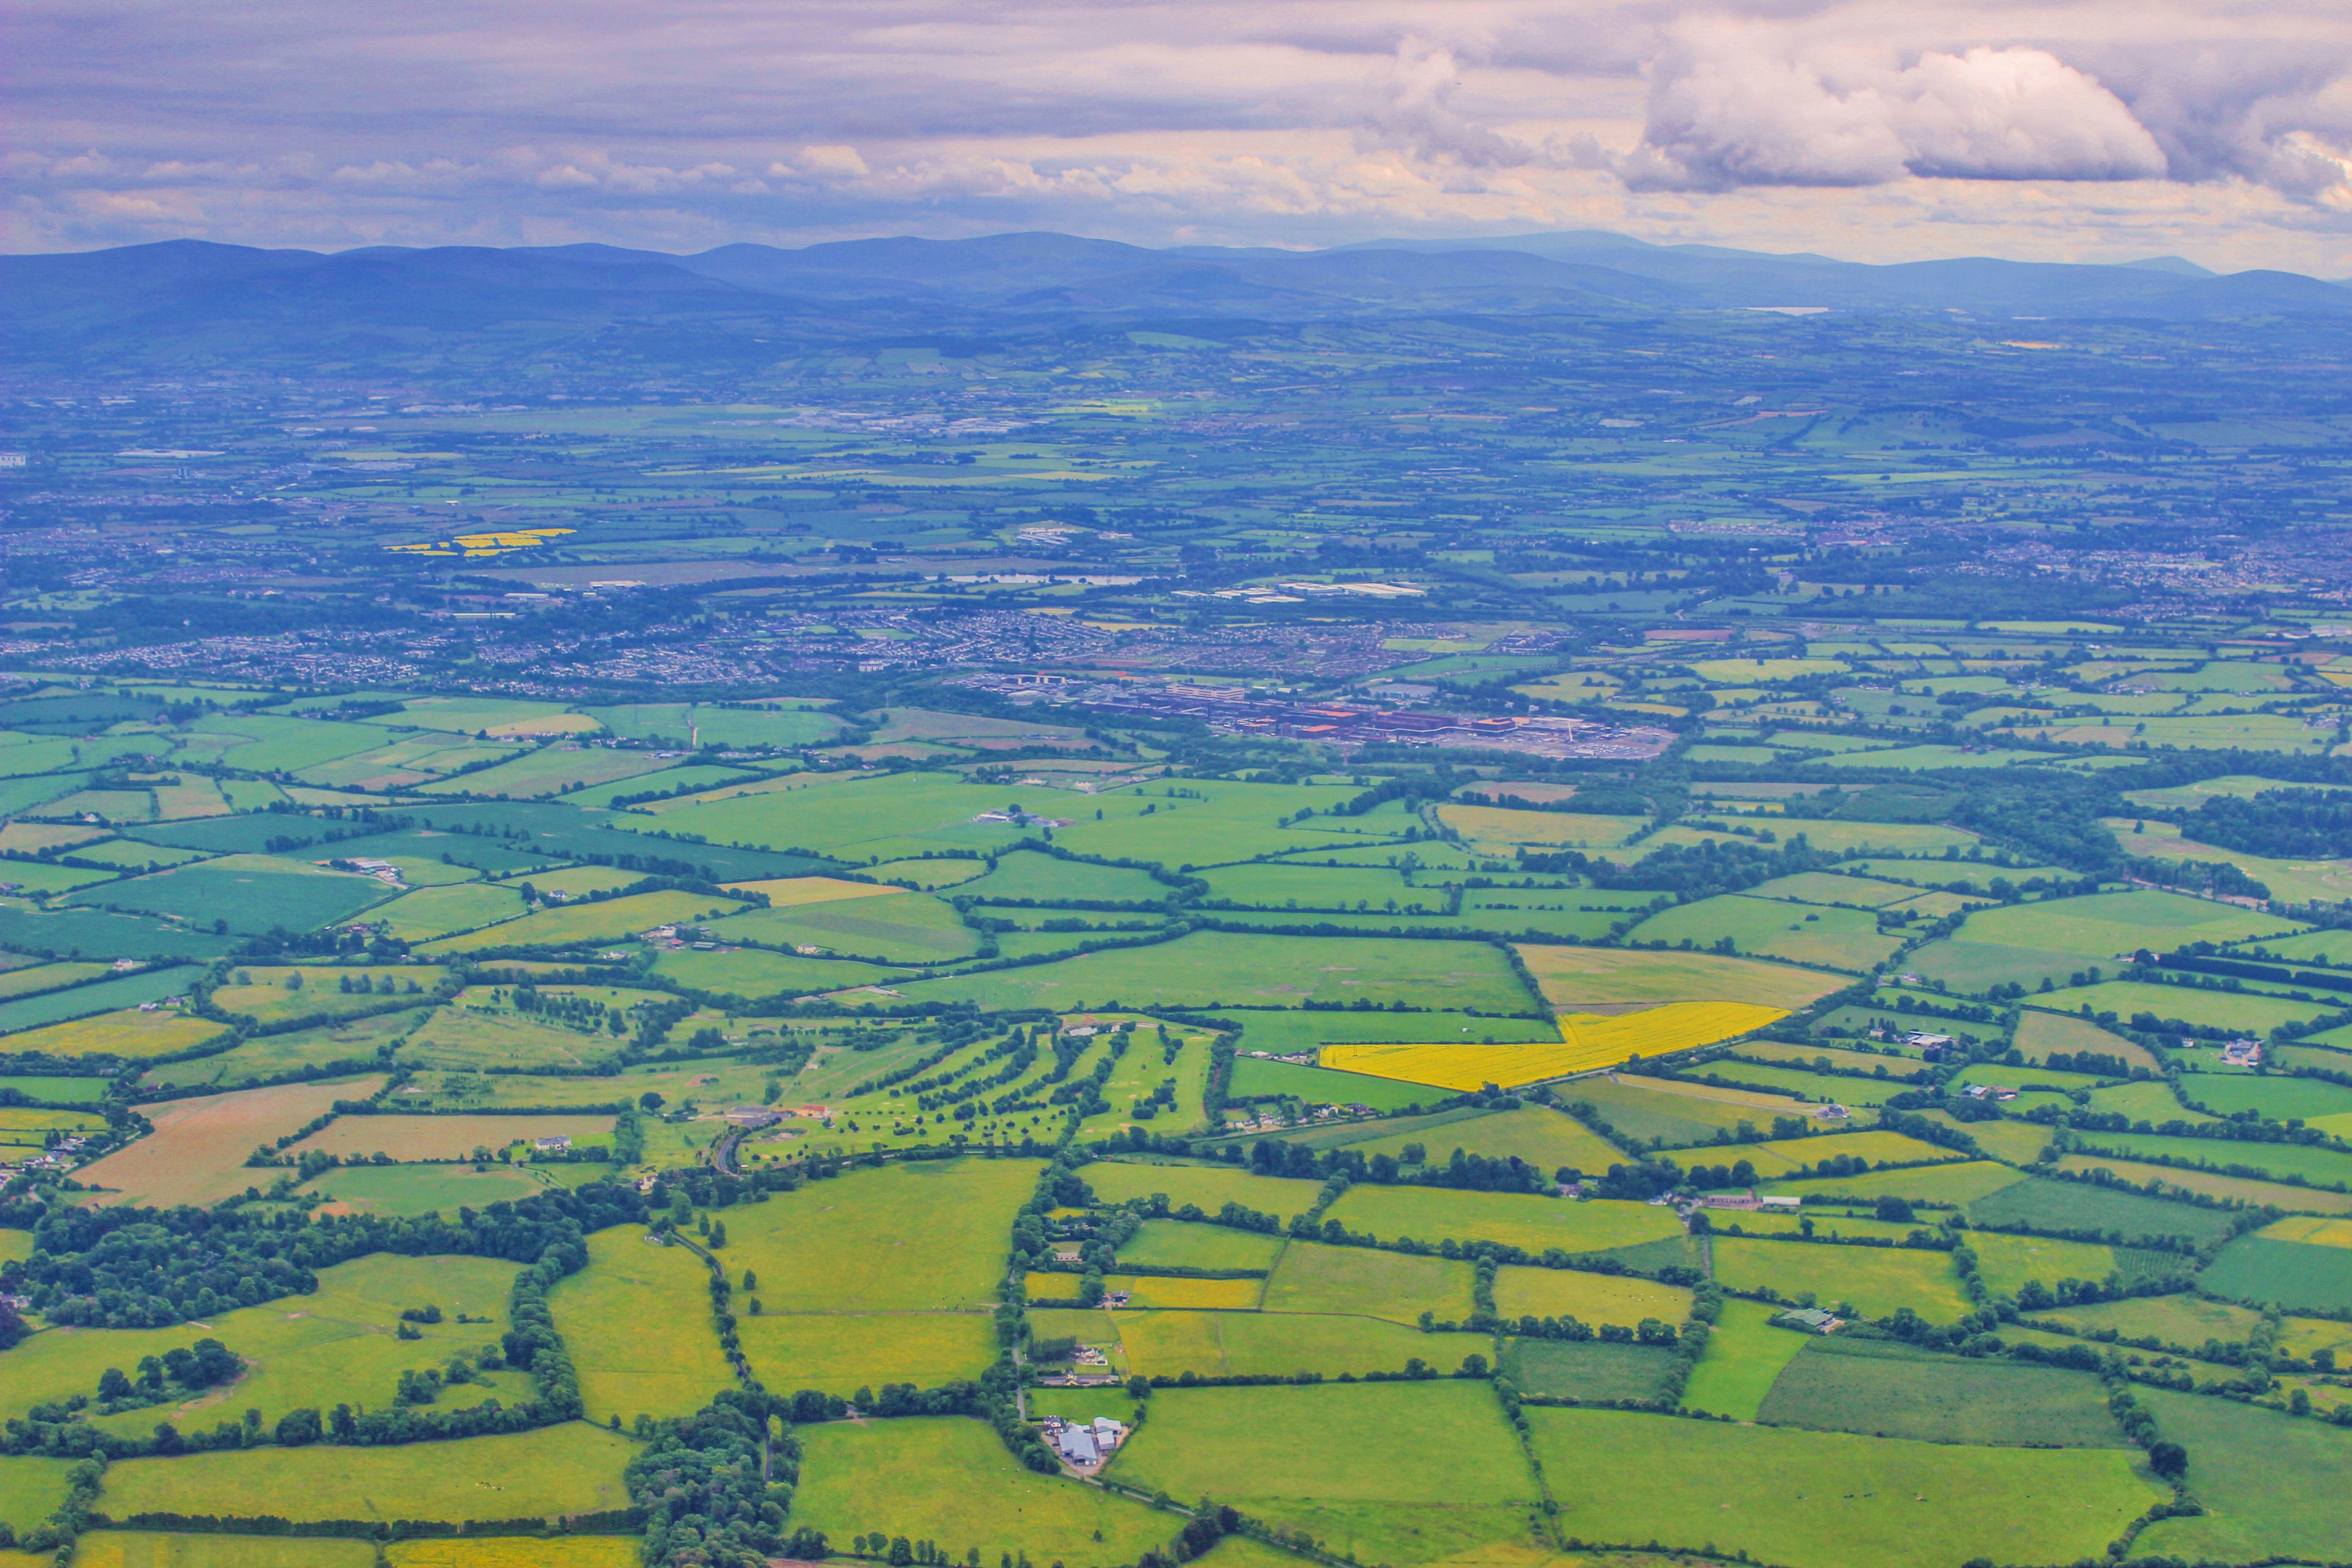
landscape, horizon, marsh, field, prairie, hill, valley, europe, green, soil, agriculture, aerial view, plain, fields, grassland, wetland, plateau, ireland, ecosystem, tundra, dublin, steppe, landform, bird's eye view, aerial photography, natural environment, geographical feature, atmosphere of earth